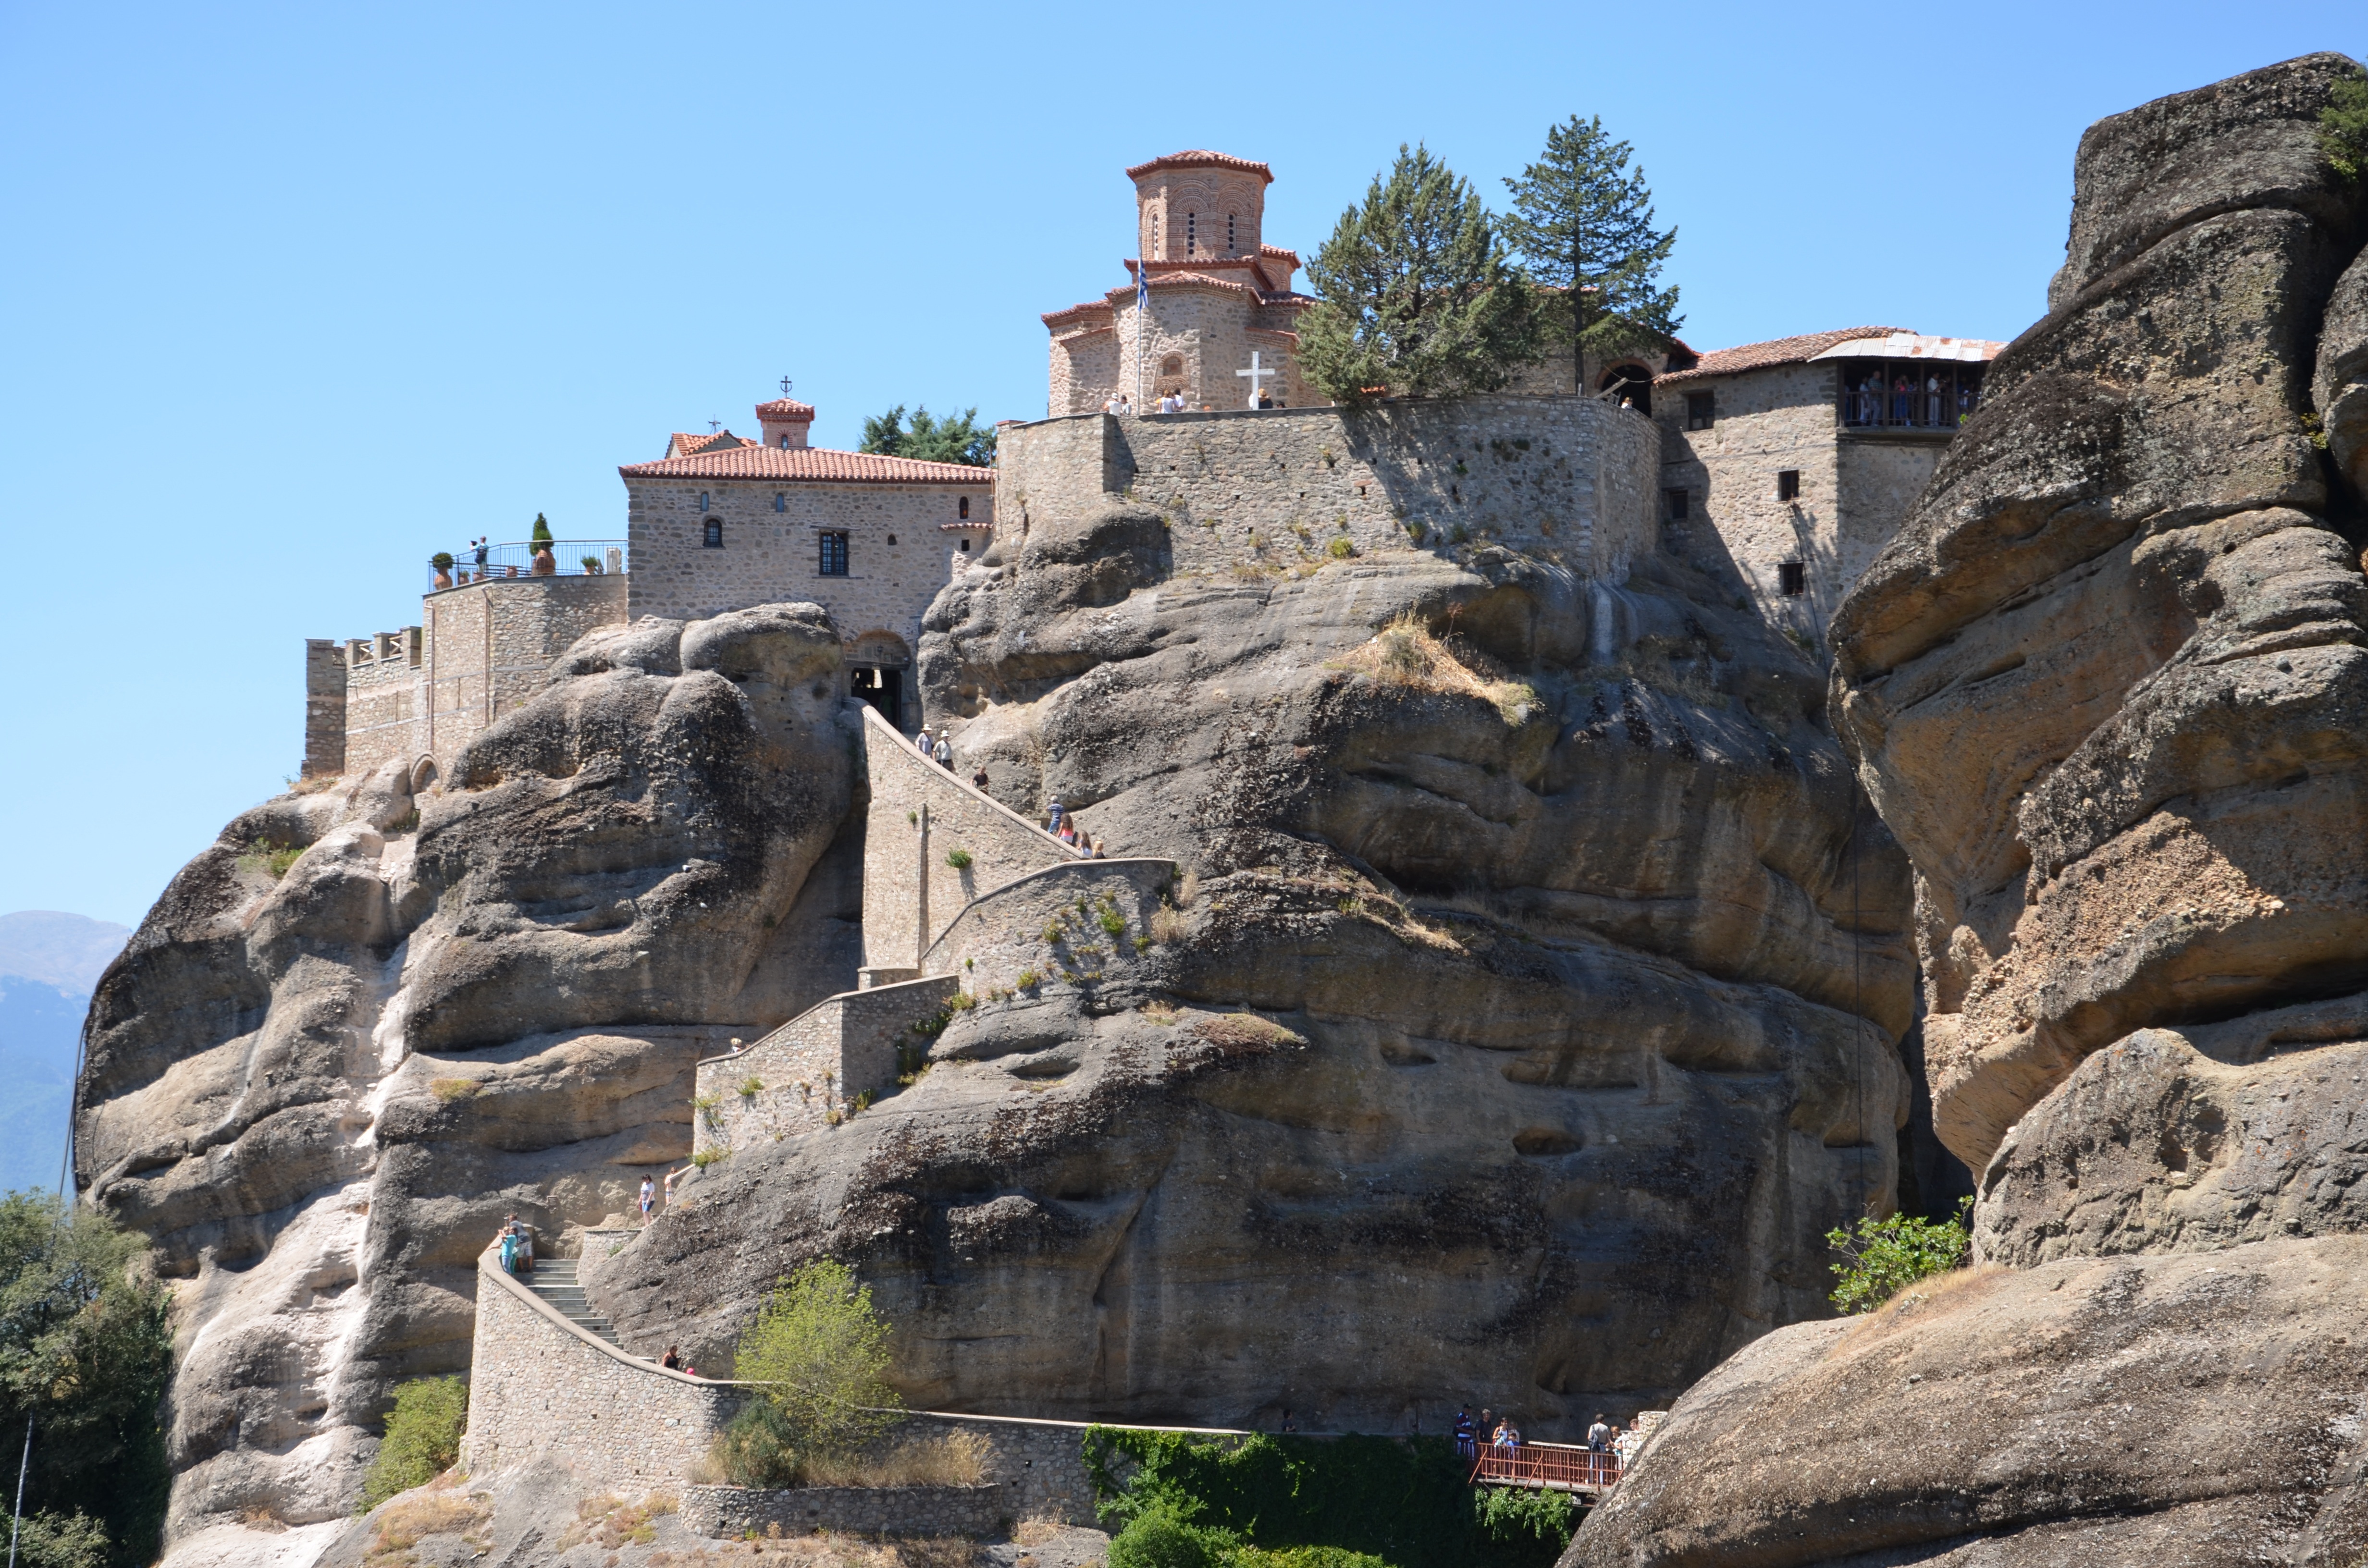
landscape, nature, rock, mountain, architecture, view, valley, summer, vacation, travel, formation, cliff, greek, monk, religion, castle, landmark, church, attraction, fortification, christian, tourism, terrain, geology, temple, ruins, badlands, monastery, greece, holy, orthodox, unesco, unique, archaeological site, unesco world heritage site, meteora, thessaly, historic site, ancient history, kalambaka